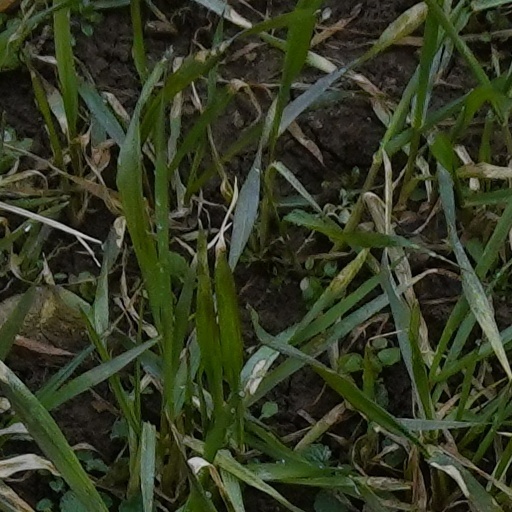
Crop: wheat